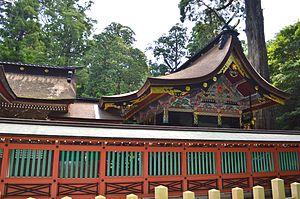
Le Kashima-jingū est un sanctuaire shinto situé à Kashima, dans la préfecture d'Ibaraki. Il est l'un des sanctuaires les plus connus de la région de Kantō. Son âge exact est inconnu, mais une légende indique qu'il daterait de l'an 660 av. J.-C.. Le Hitachi no kuni fudoki le mentionne au VIIIᵉ siècle, mais il ne faisait pas partie de la fusion de trois sanctuaires s'étant produite sous le règne de l'impératrice Shotoku.